Glenn Ford

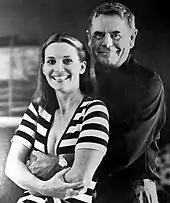
Ford with his third wife Cynthia Hayward in 1977

Ford's first wife was actress and dancer Eleanor Powell (1943–1959), with whom he had his only child, actor Peter Ford (b. 1945). The couple appeared together on screen once in a short film produced in the 1950s titled "Have Faith in Our Children". When they married, Powell was more famous than Ford. They divorced in 1959.